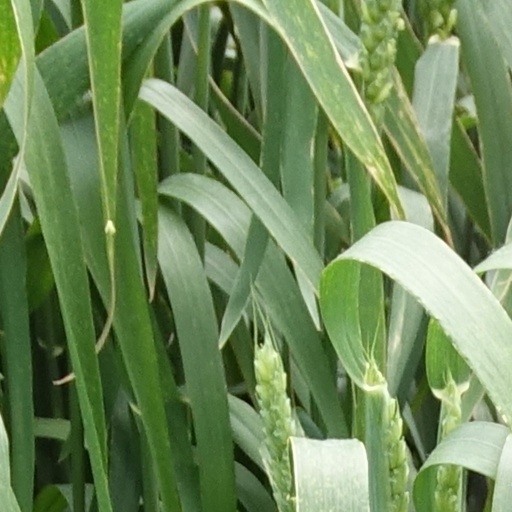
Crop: wheat